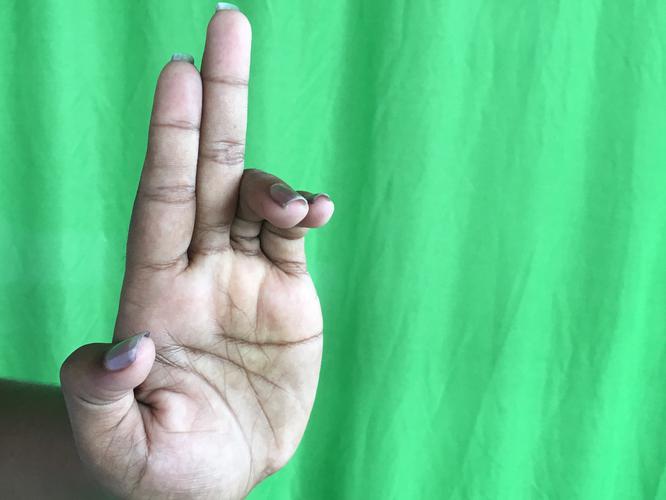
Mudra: Ardhapathaka
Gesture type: single_hand